Little Bitches

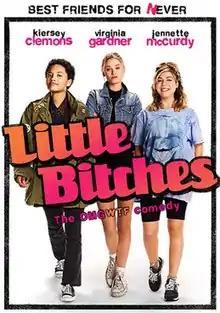
Official release poster

Little Bitches is a 2018 American coming-of-age comedy film written and directed by Nick Kreiss. It stars Kiersey Clemons, Virginia Gardner, and Jennette McCurdy.